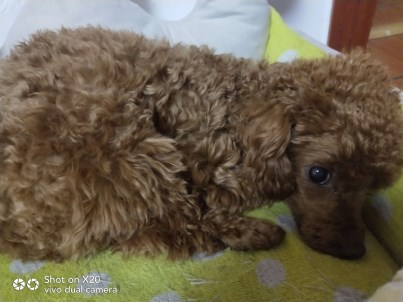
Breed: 7449-n000128-teddy